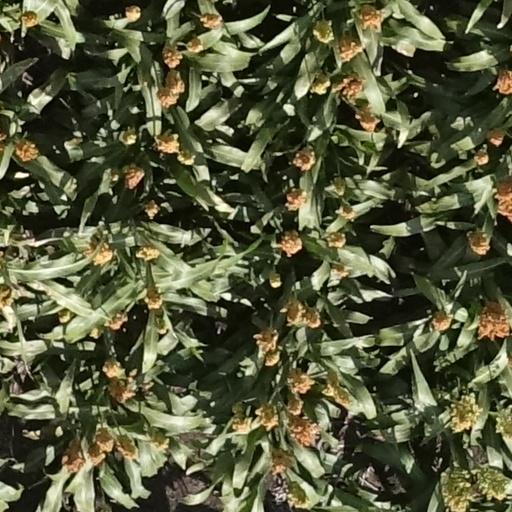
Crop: sorghum